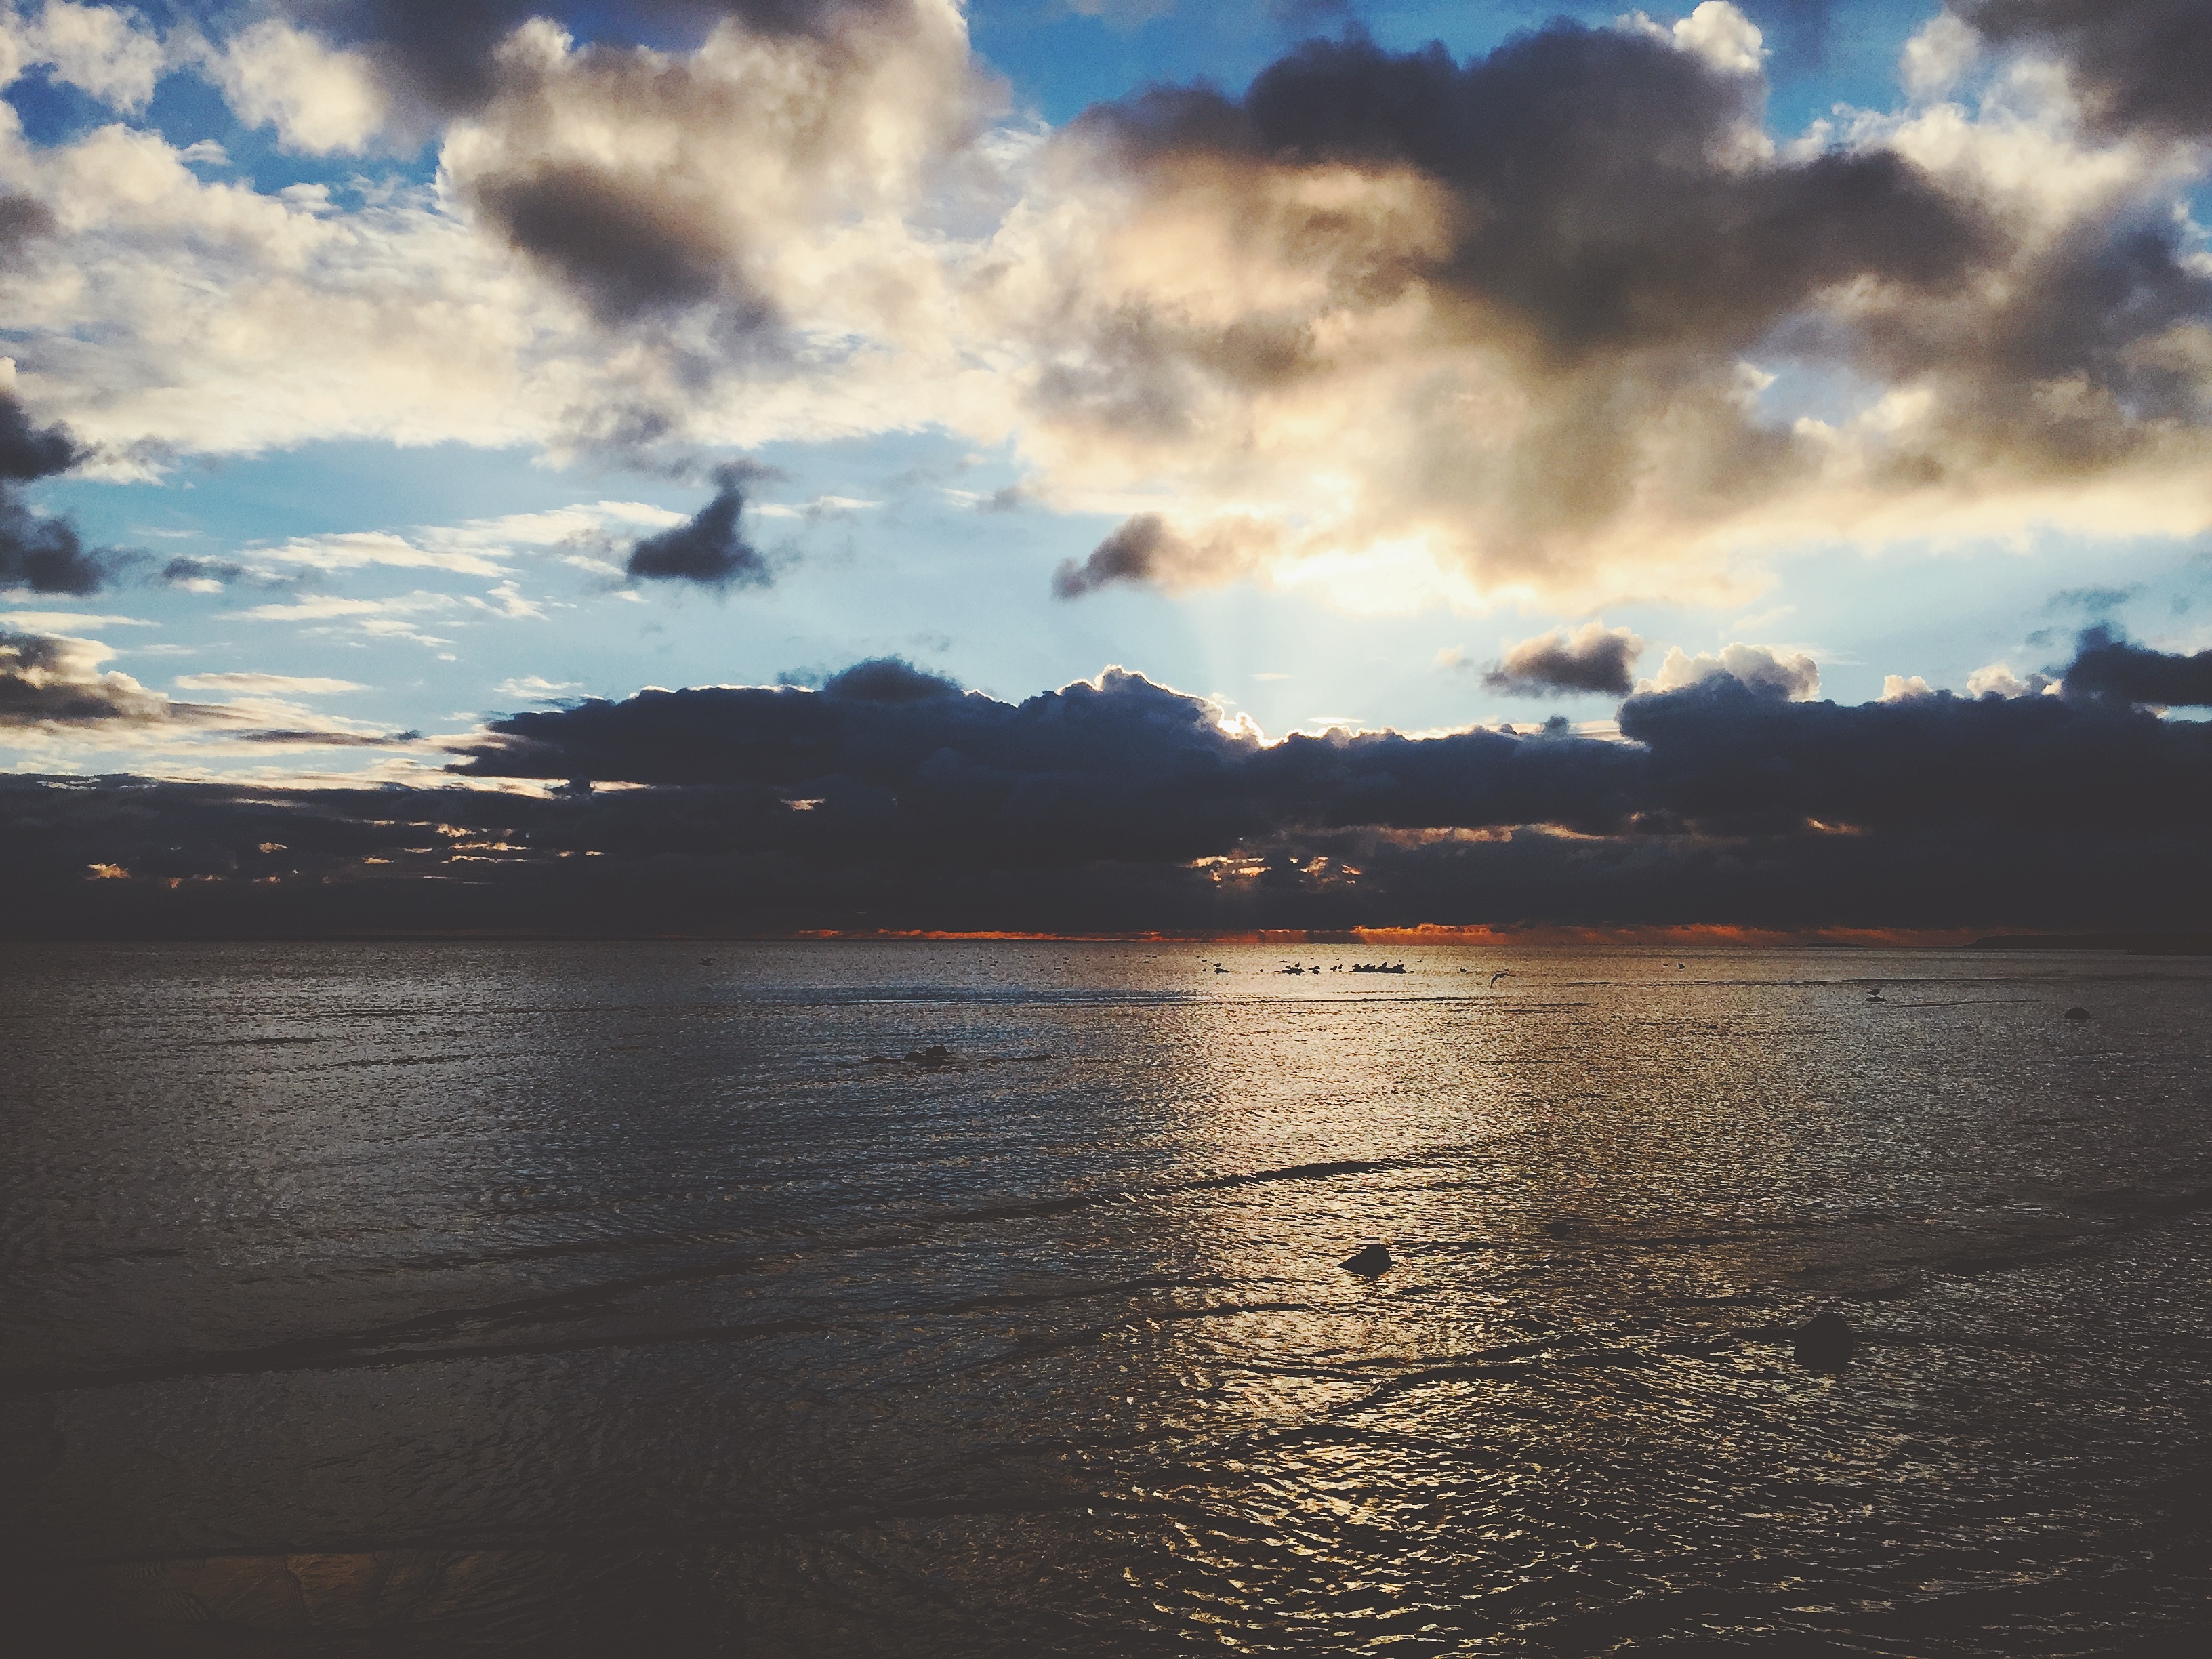
beach, landscape, sea, coast, water, ocean, horizon, cloud, sky, sun, sunrise, sunset, sunlight, morning, shore, wave, dawn, dusk, evening, reflection, bay, body of water, dramatic, afterglow, meteorological phenomenon